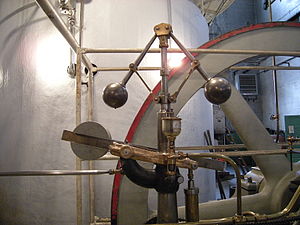
Centrifugalregulator
En centrifugalregulator (den med kuglerne) til strømningsstyring. En dampmaskine roterer regulatoren, som styrer dampstrømmen, som føder dampmaskine, hvilket tilsammen udgør en hastighedsreguleret maskine.
En centrifugalregulator på en dampmaskine er et apparat, der regulerer en dampmaskines gang, dvs. regulerer hastigheden.